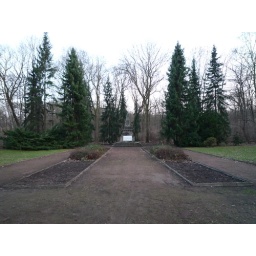
Soviet monument in Berlin/Germany, right in front of the main building of Herberge Hospital.